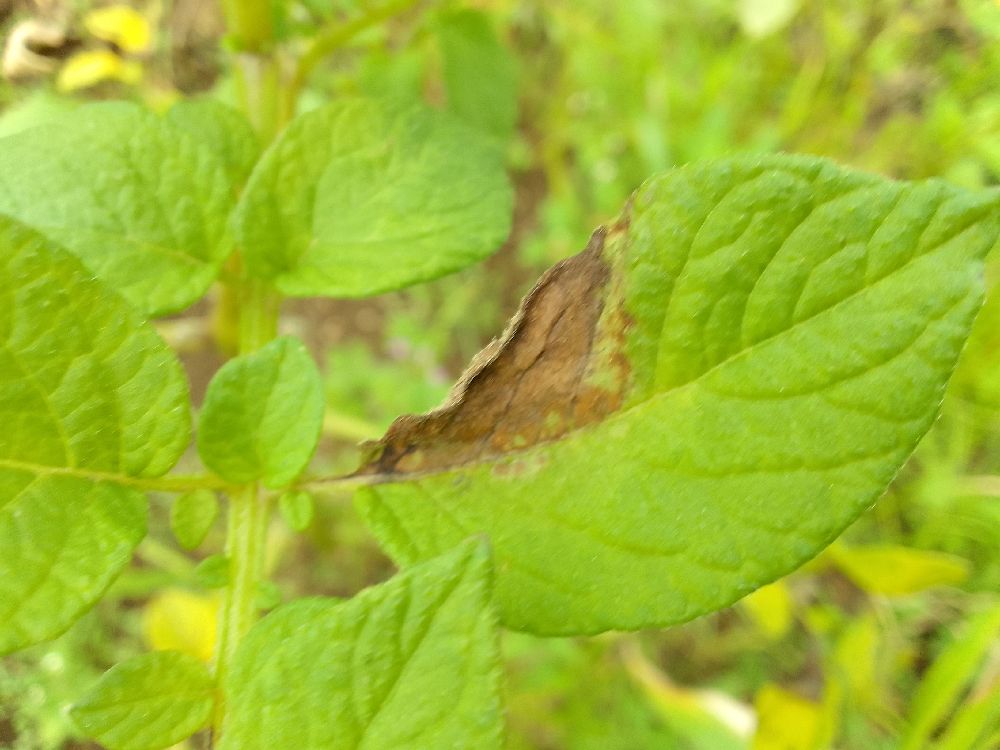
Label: Late blight